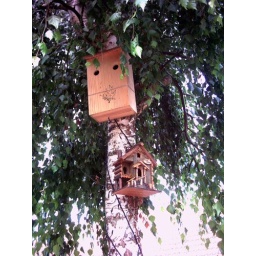
Also birds have a home in our garden.